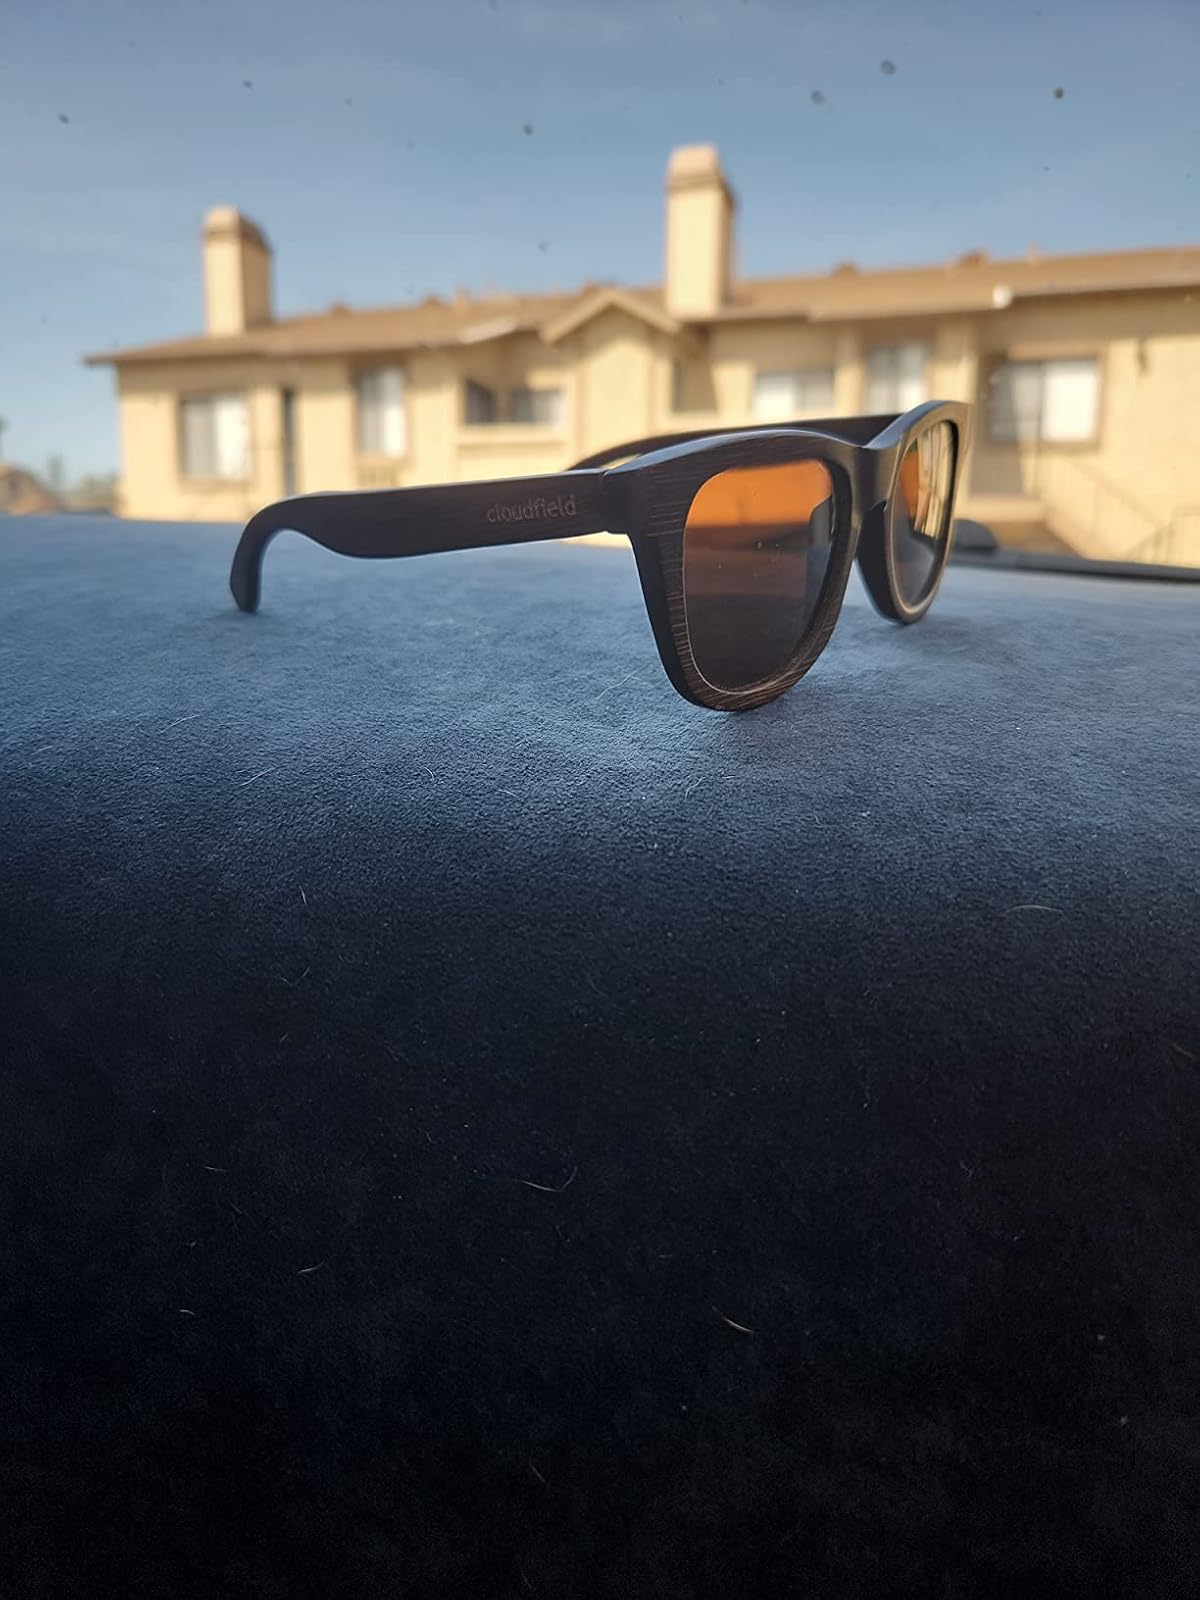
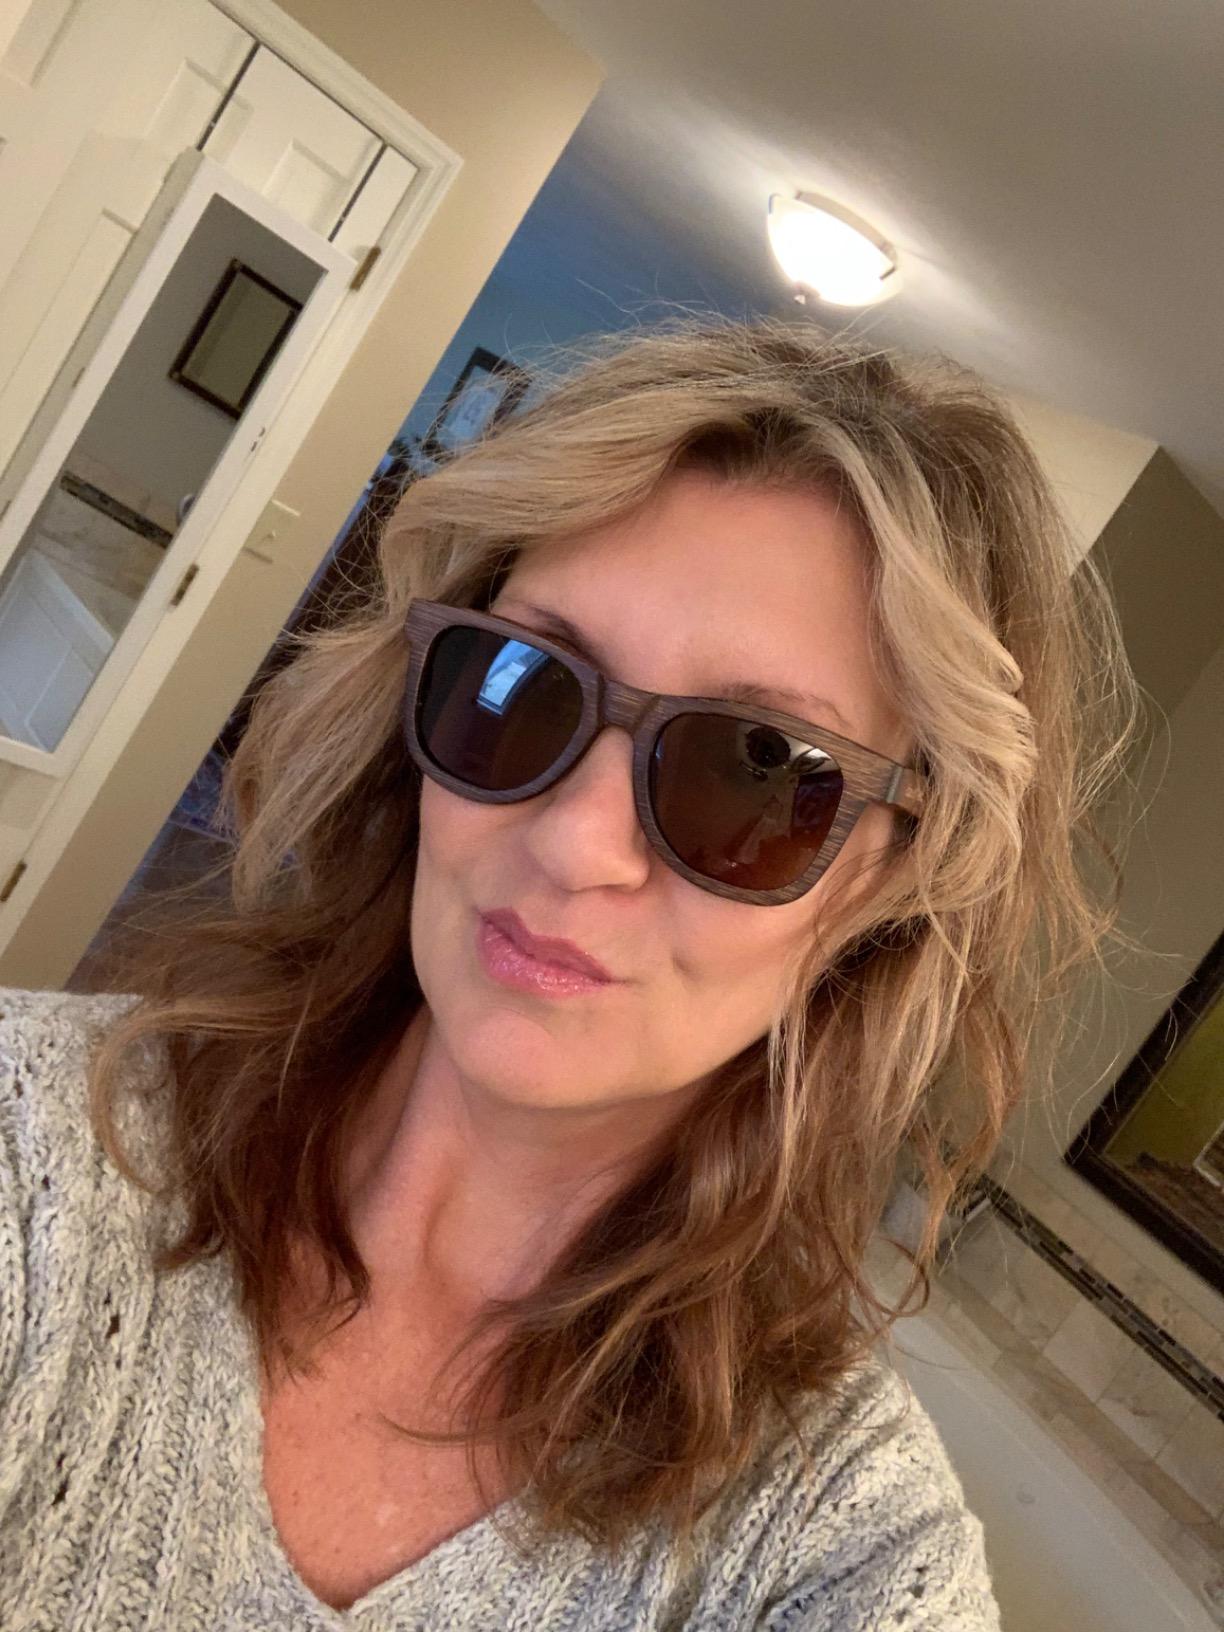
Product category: accessories_sunglasses
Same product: yes